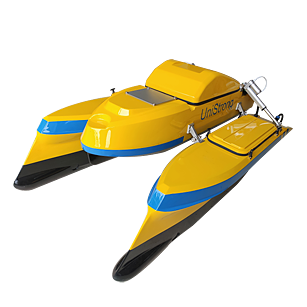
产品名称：无人船-UB160
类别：无人船
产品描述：合众思壮UB160无人船，船型采用双体可变船型设计，适航性强，安装拆卸简便快捷；船体采用凯夫拉+碳纤维复合材料设计，集智能，模块化一体；能搭载不同传感器满足不同的任务需求；配备全自动化智能控制系统，保证作业效率及作业人员人身安全。